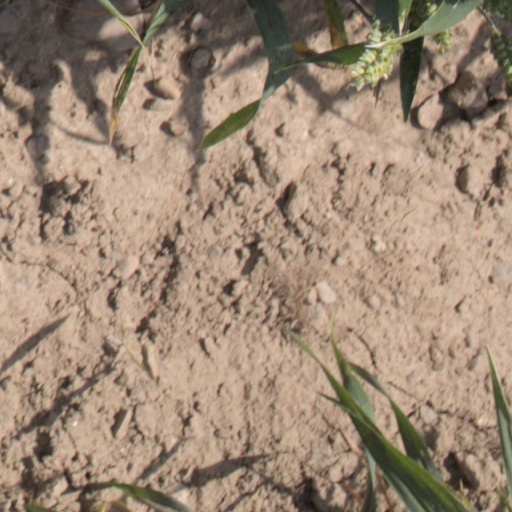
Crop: wheat